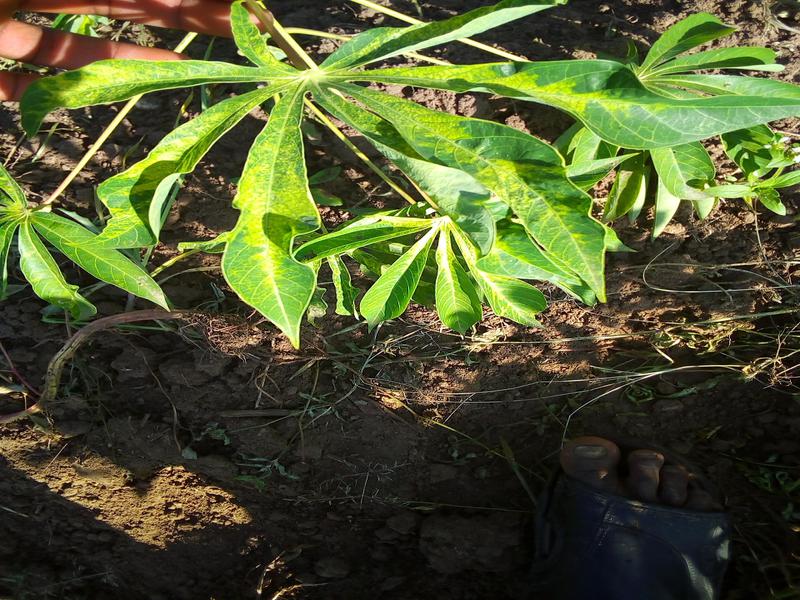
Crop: cassava
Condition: mosaic_disease